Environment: real
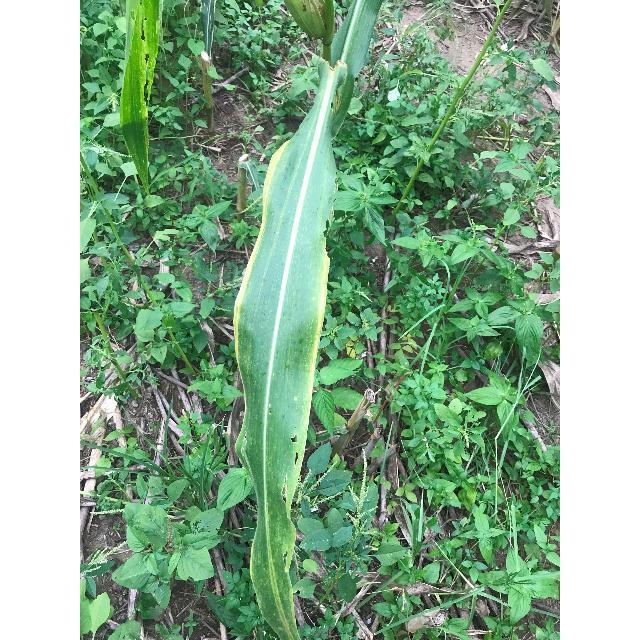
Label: potassium_deficiency